Sardar Ajit Singh

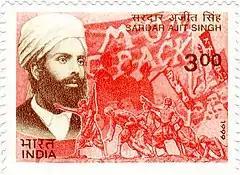
Sardar Ajit Singh on a 1999 stamp of India

After his release, Ajit Singh continued his revolutionary activities. Along with his brothers Kishan Singh and Swaran Singh, and Sufi Amba Prasad, he published political literature criticizing the British government. In 1909, Ajit Singh and Sufi Amba Prasad escaped to Iran to avoid arrest, remaining in exile for 38 years. During his exile, Ajit Singh traveled extensively, including to Rome, Geneva, Paris, and Rio de Janeiro.